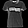
Label: T - shirt / top